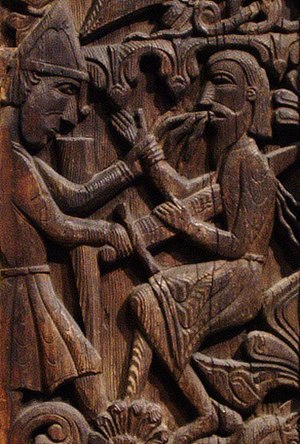
Vølsunga saga
Sigurd Fåvnesbane; detalje fra Hylestad stavkirke.